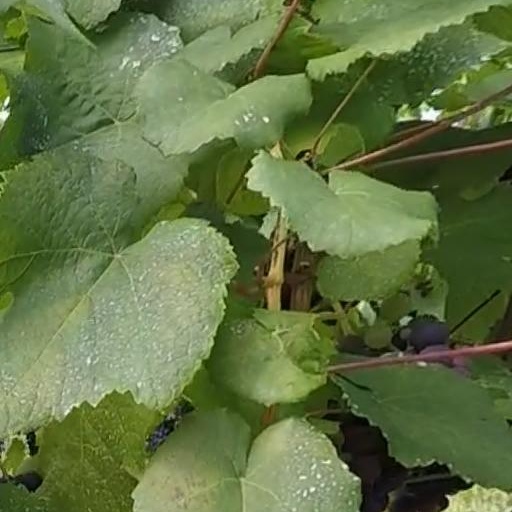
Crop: grape